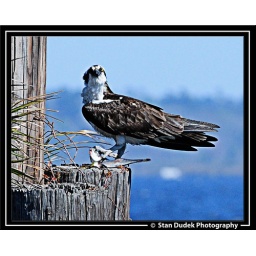
Osprey eating a fish it has just caught in Lake Monroe, Sanford on a cold windy day in central Florida.